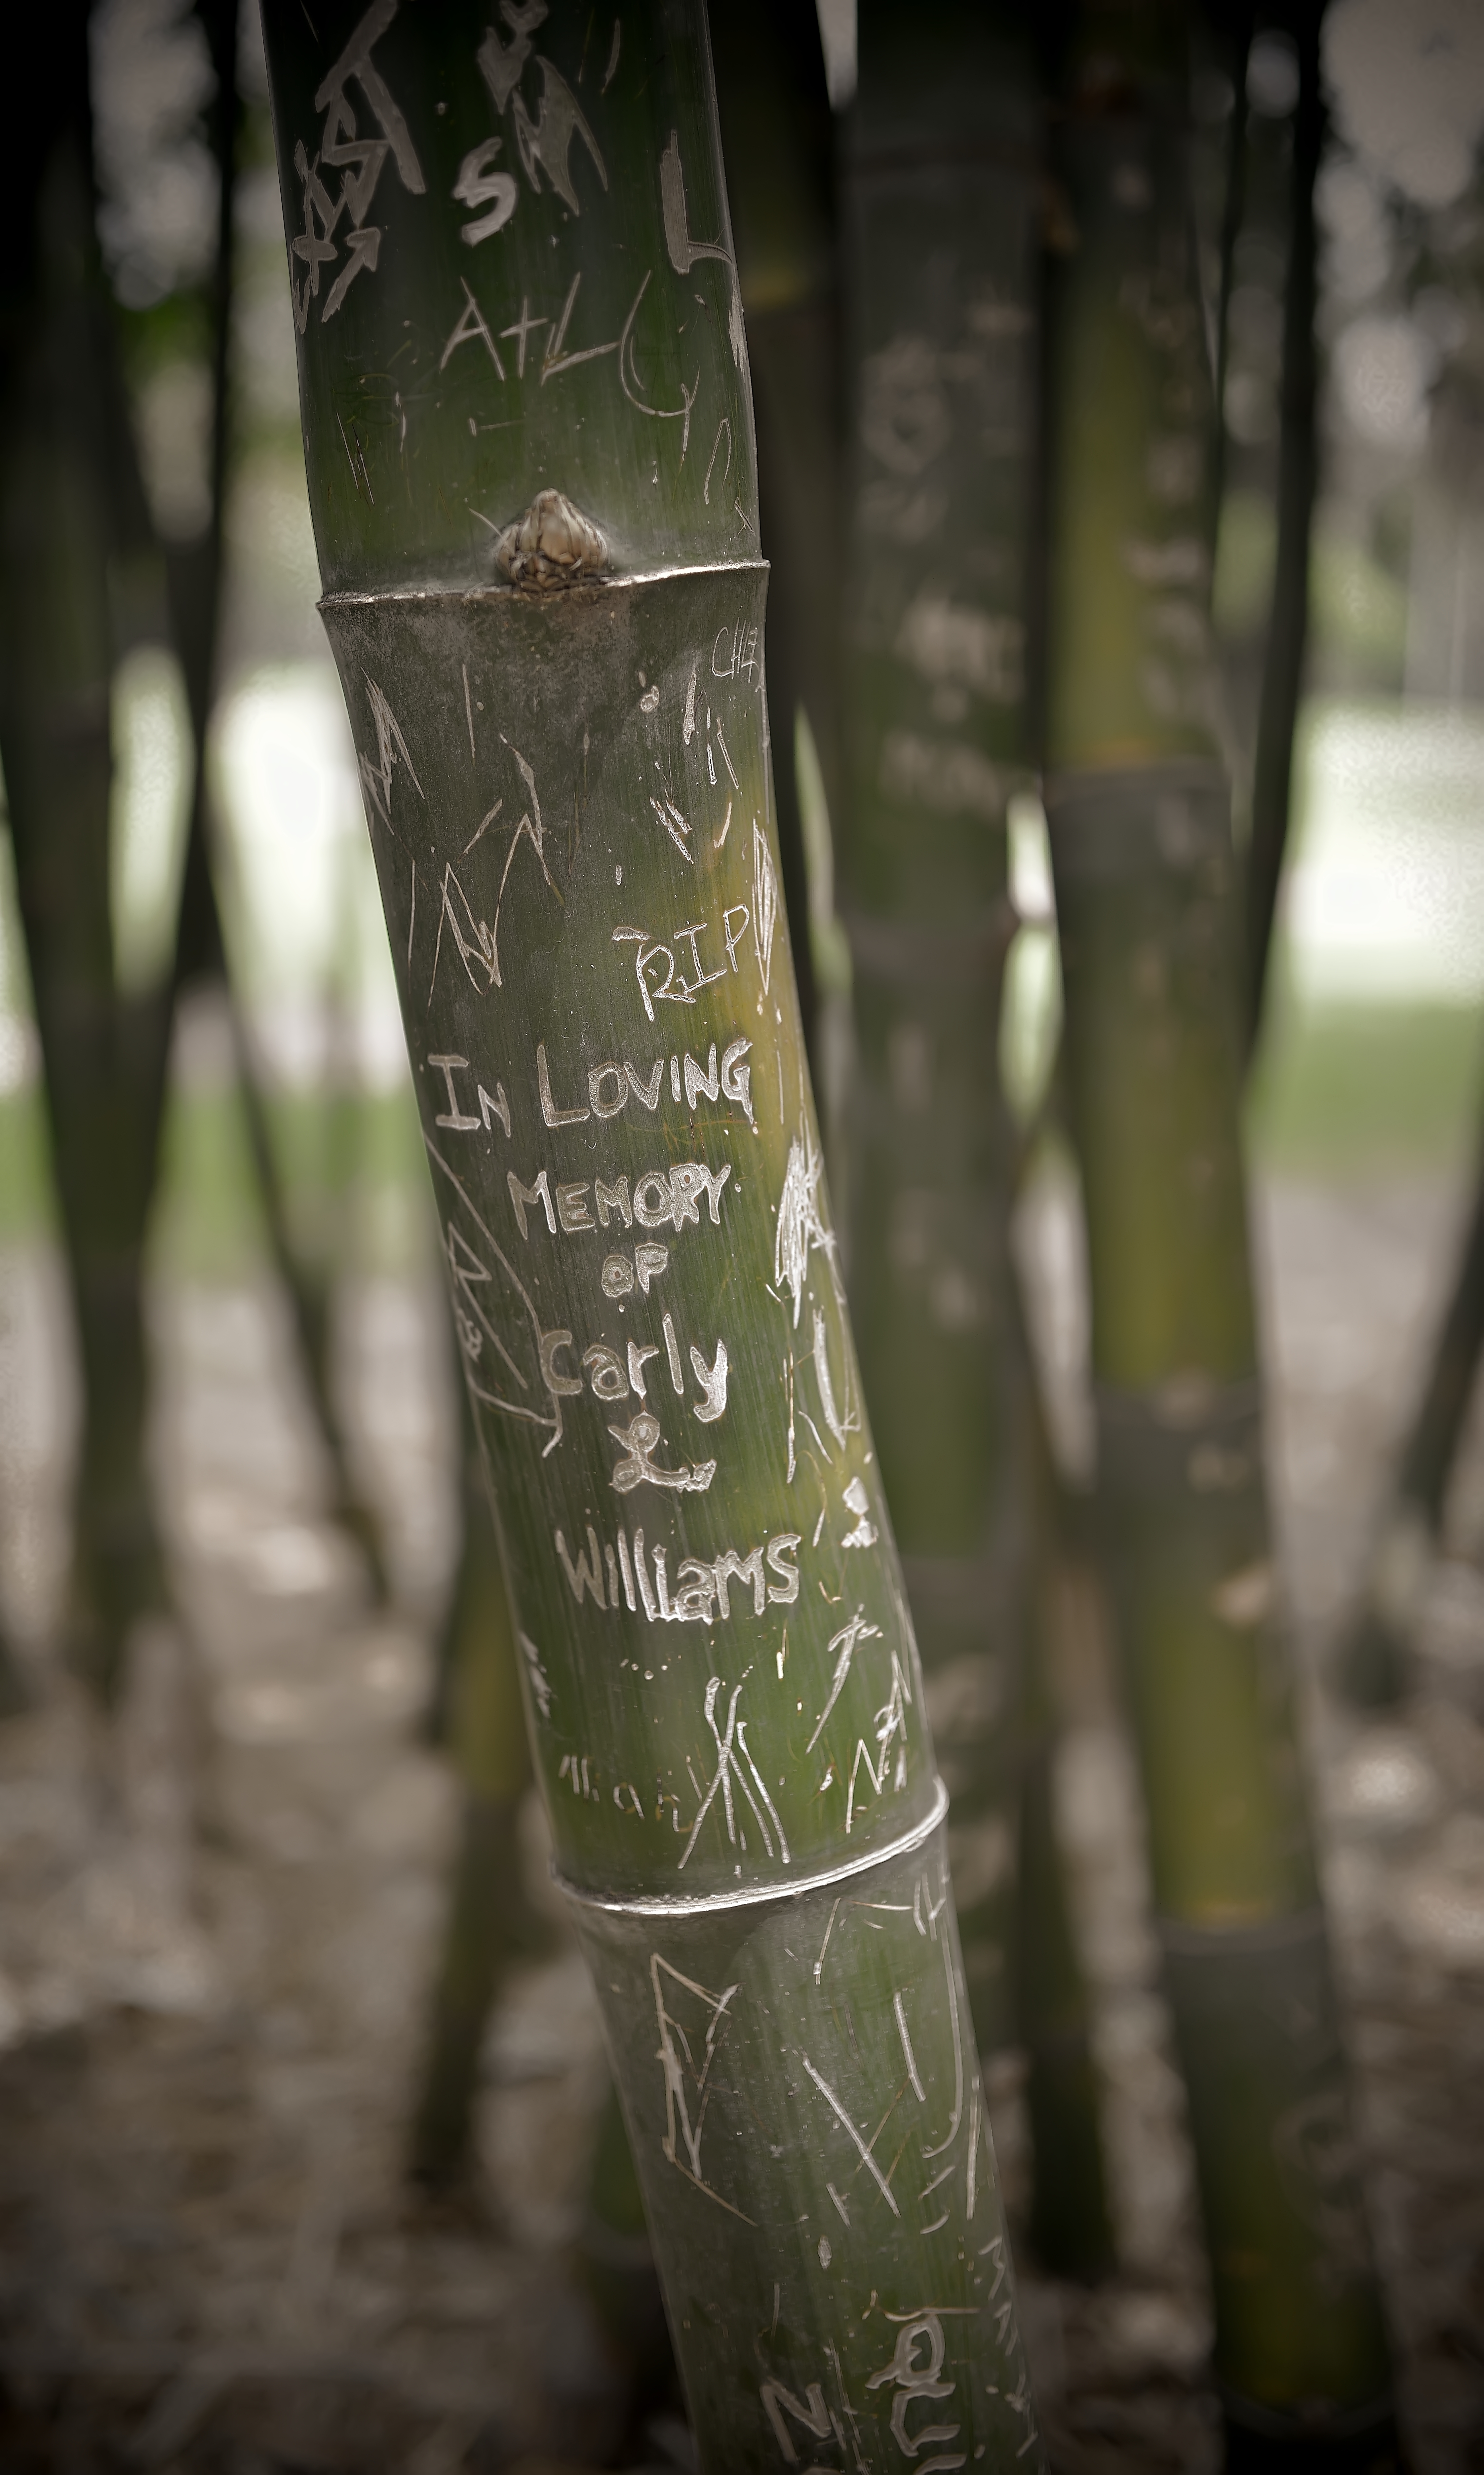
tree, forest, branch, plant, leaf, flower, land, sadness, spring, green, palm, park, memory, death, season, botanical, plants, australia, sad, sepia, art, one, rip, message, loving, photograph, gardens, woodland, sorrow, queensland, bamboo, loved, loss, faded, away, emotion, brisbane, parkland, markings, passed, plant stem, woody plant